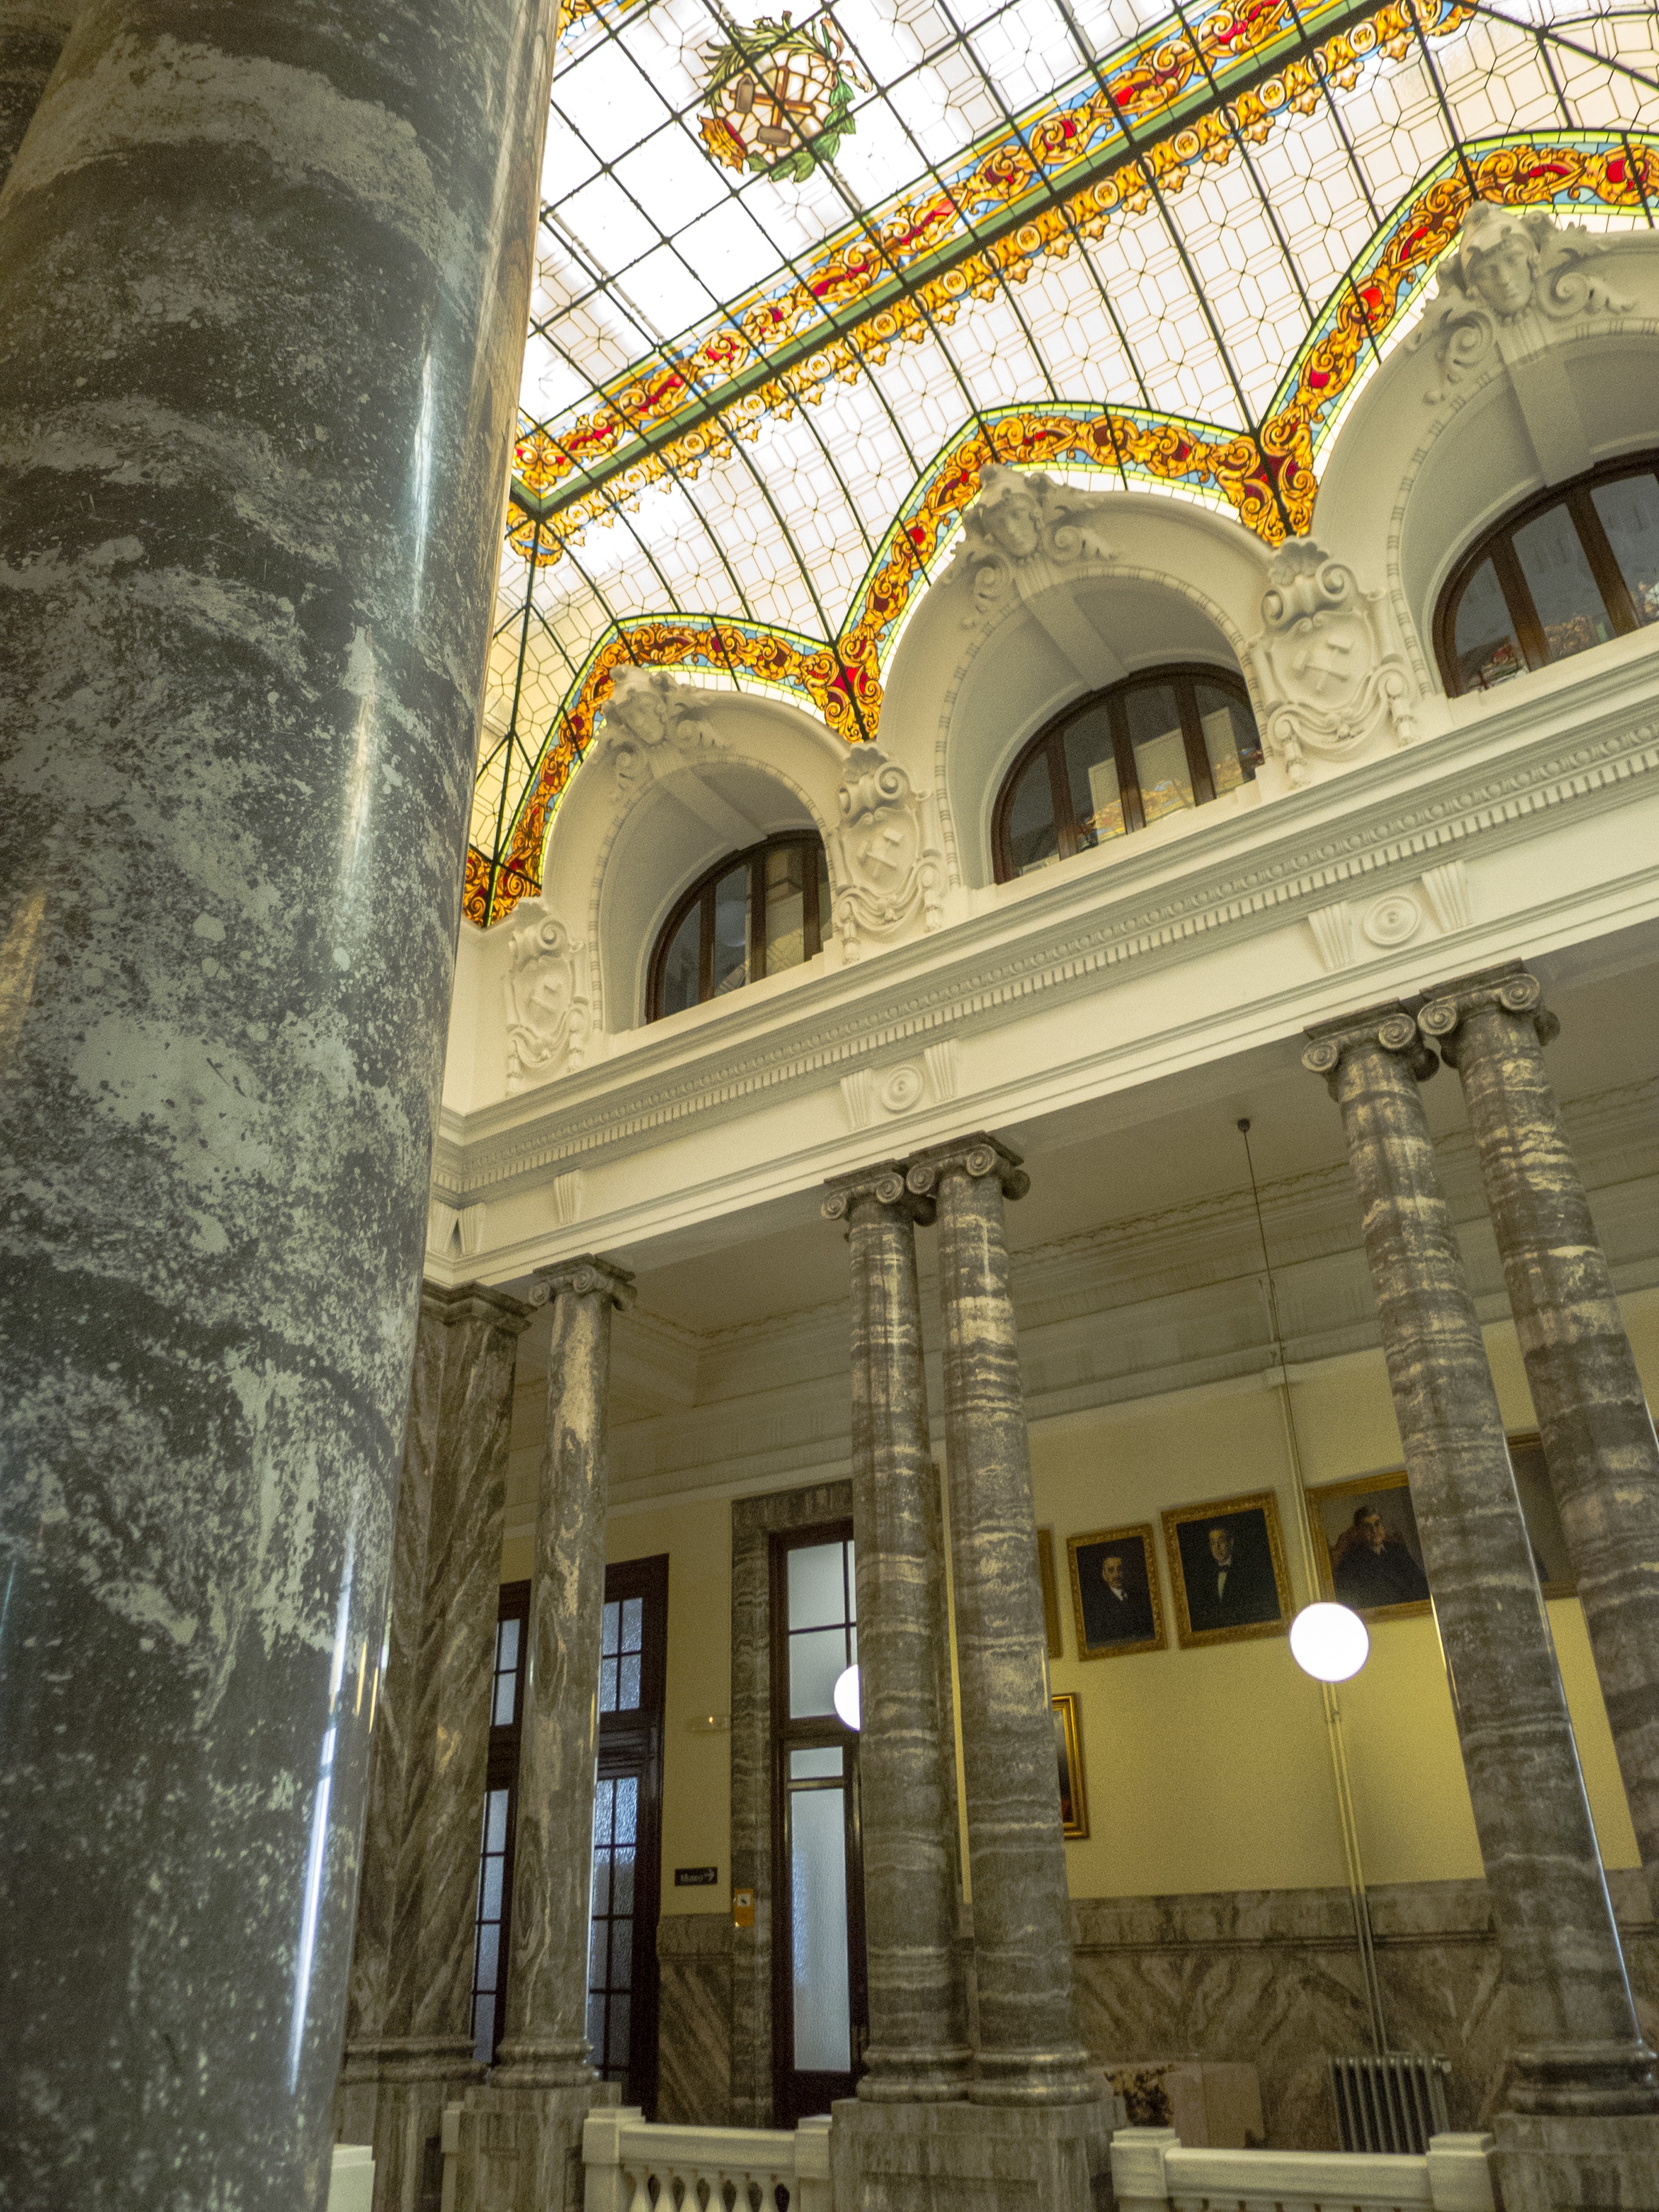
architecture, structure, building, palace, arch, column, museum, landmark, facade, place of worship, columns, madrid, marble, synagogue, arcade, tourist attraction, ceilings, urban area, ancient history